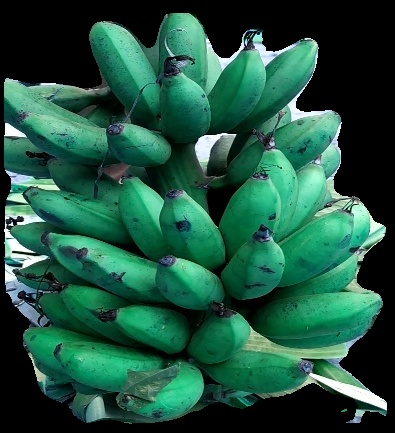
Variety: rasbale
Grade: grade3